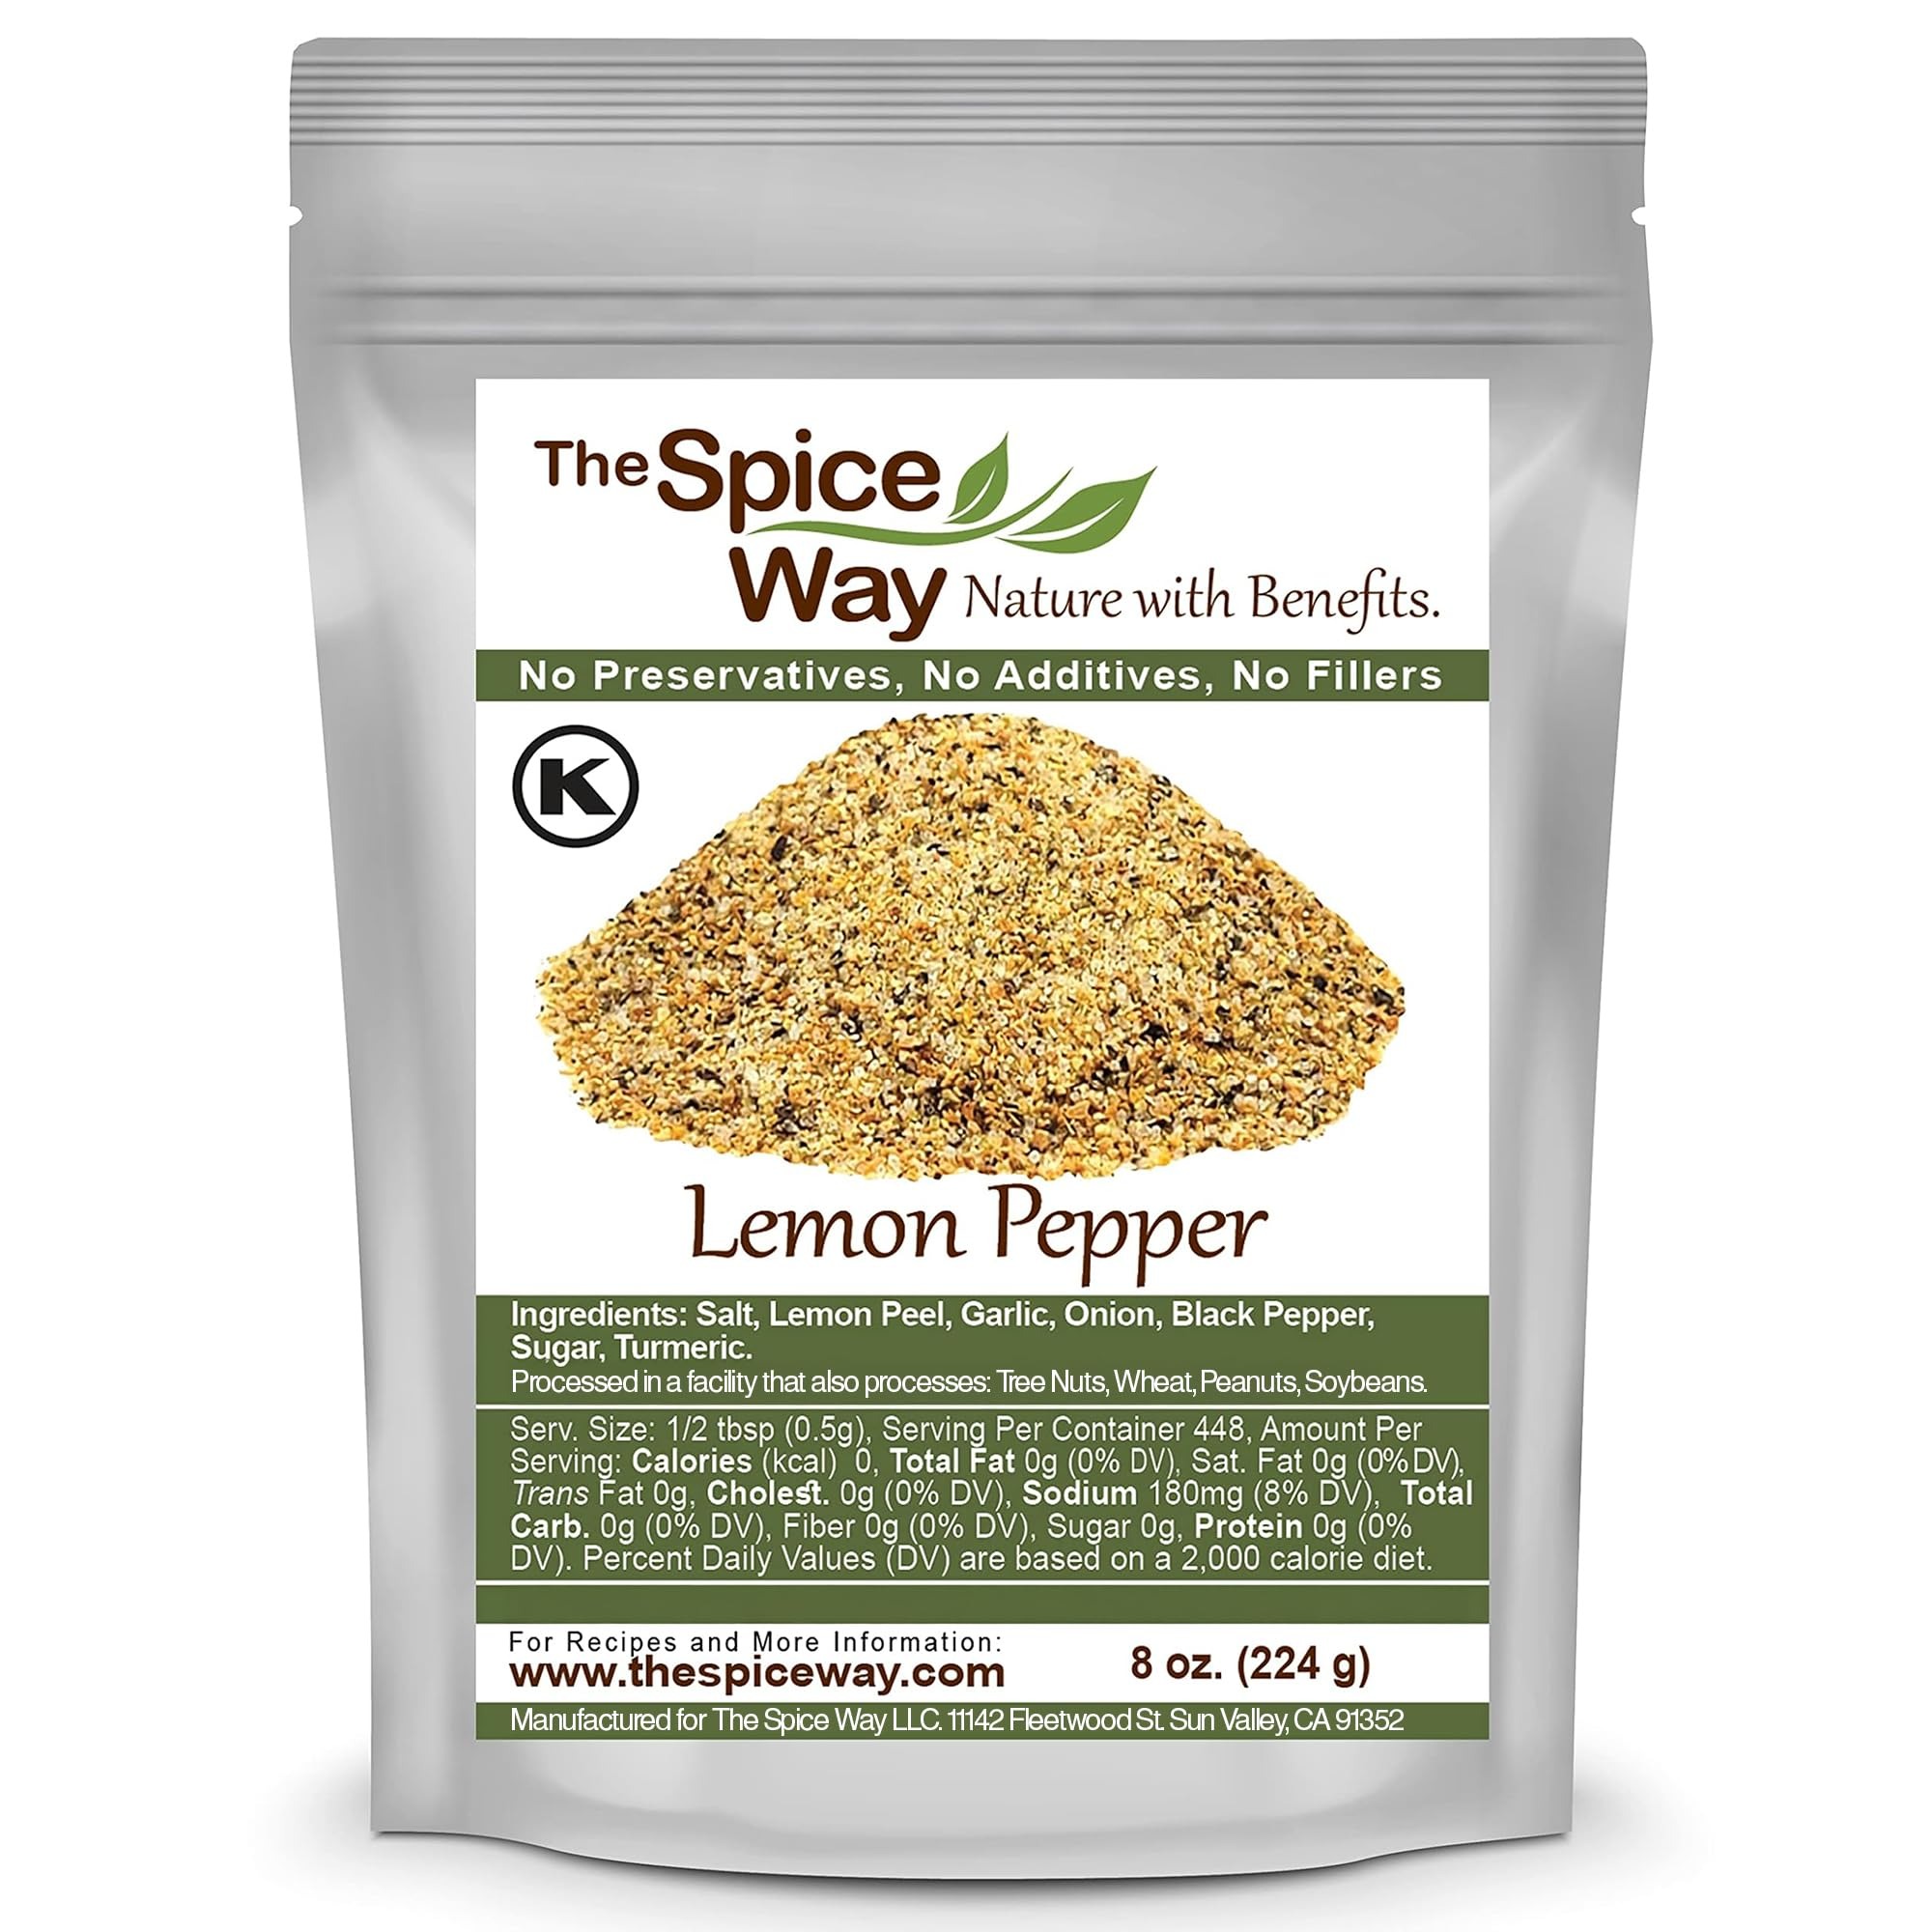
Item Name: The Spice Way Lemon Pepper - 8 oz - no citric acid or any preservatives or agents. Seasoning blend perfect for cooking marinated herb chicken.
Bullet Point 1: LEMON PEPPER SEASONING BLEND - A salty sour blend of spices great for meat, salad, chicken and more.
Bullet Point 2: PURE - No preservatives, no additives, no MSG, non GMO, no fillers. Kosher by OK.
Bullet Point 3: FLAVORS OF THE WORLD - Very common in many authentic recipes from the Middle East, Asia and America.
Bullet Point 4: FRESH - packed fresh in the US, in small batches.
Bullet Point 5: Farm to Table - 30 years of experience in growing spices, herbs and peppers, using traditional methods like hand-picking, sun-drying and grounding at our facility.
Product Description: LEMON PEPPER SEASONING BLEND - A salty sour blend of spices great for meat, salad, chicken and more. PURE - No preservatives, no additives, no MSG, non GMO, no fillers. FLAVORS OF THE WORLD - Very common in many authentic recipes from the Middle East, Asia and America. FRESH - packed fresh in the US, in small batches. Farm to Table - 30 years of experience in growing spices, herbs and peppers, using traditional methods like hand-picking, sun-drying and grounding at our facility.
Value: 8.0
Unit: Ounce

Price: 7.99